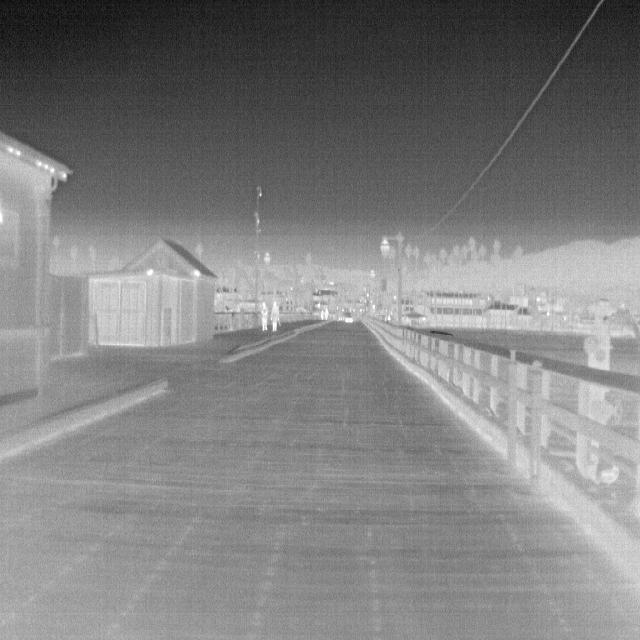
Detected objects:
label: person
label: person